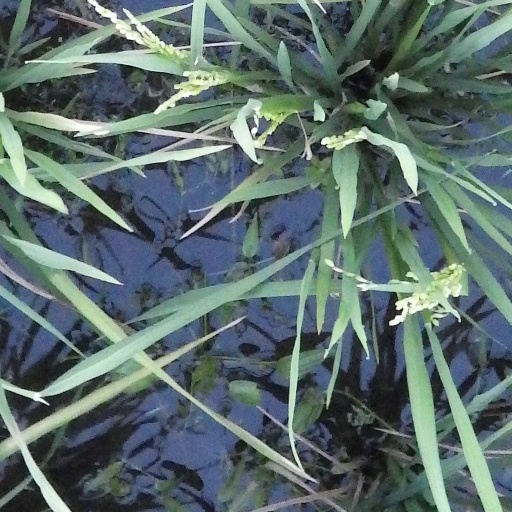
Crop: rice